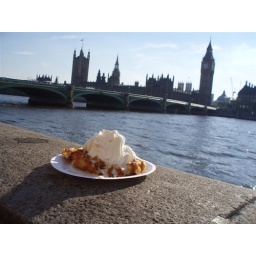
Waffle and cream with Westminster Bridge and the clock tower of the Palace of Westminster in the background.